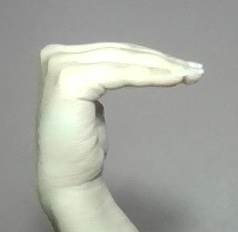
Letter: haa